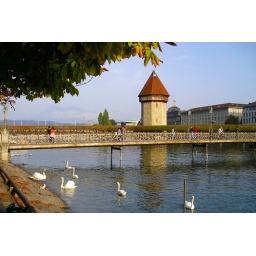
Name: Rathaussteg, Luzern. Note: Chapel Bridge and water tower visible in the background